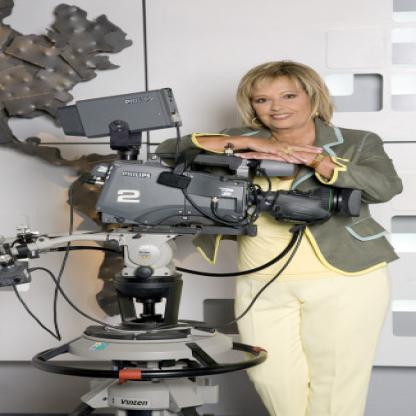
Scene: Indoor